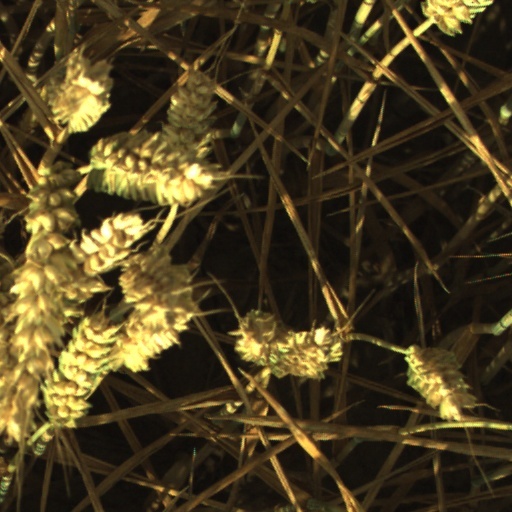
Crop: wheat